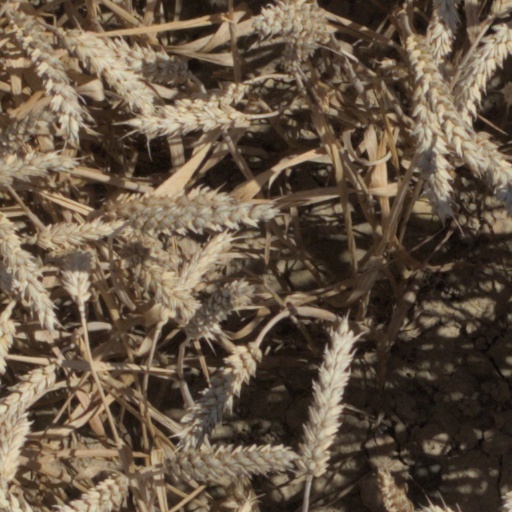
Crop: wheat